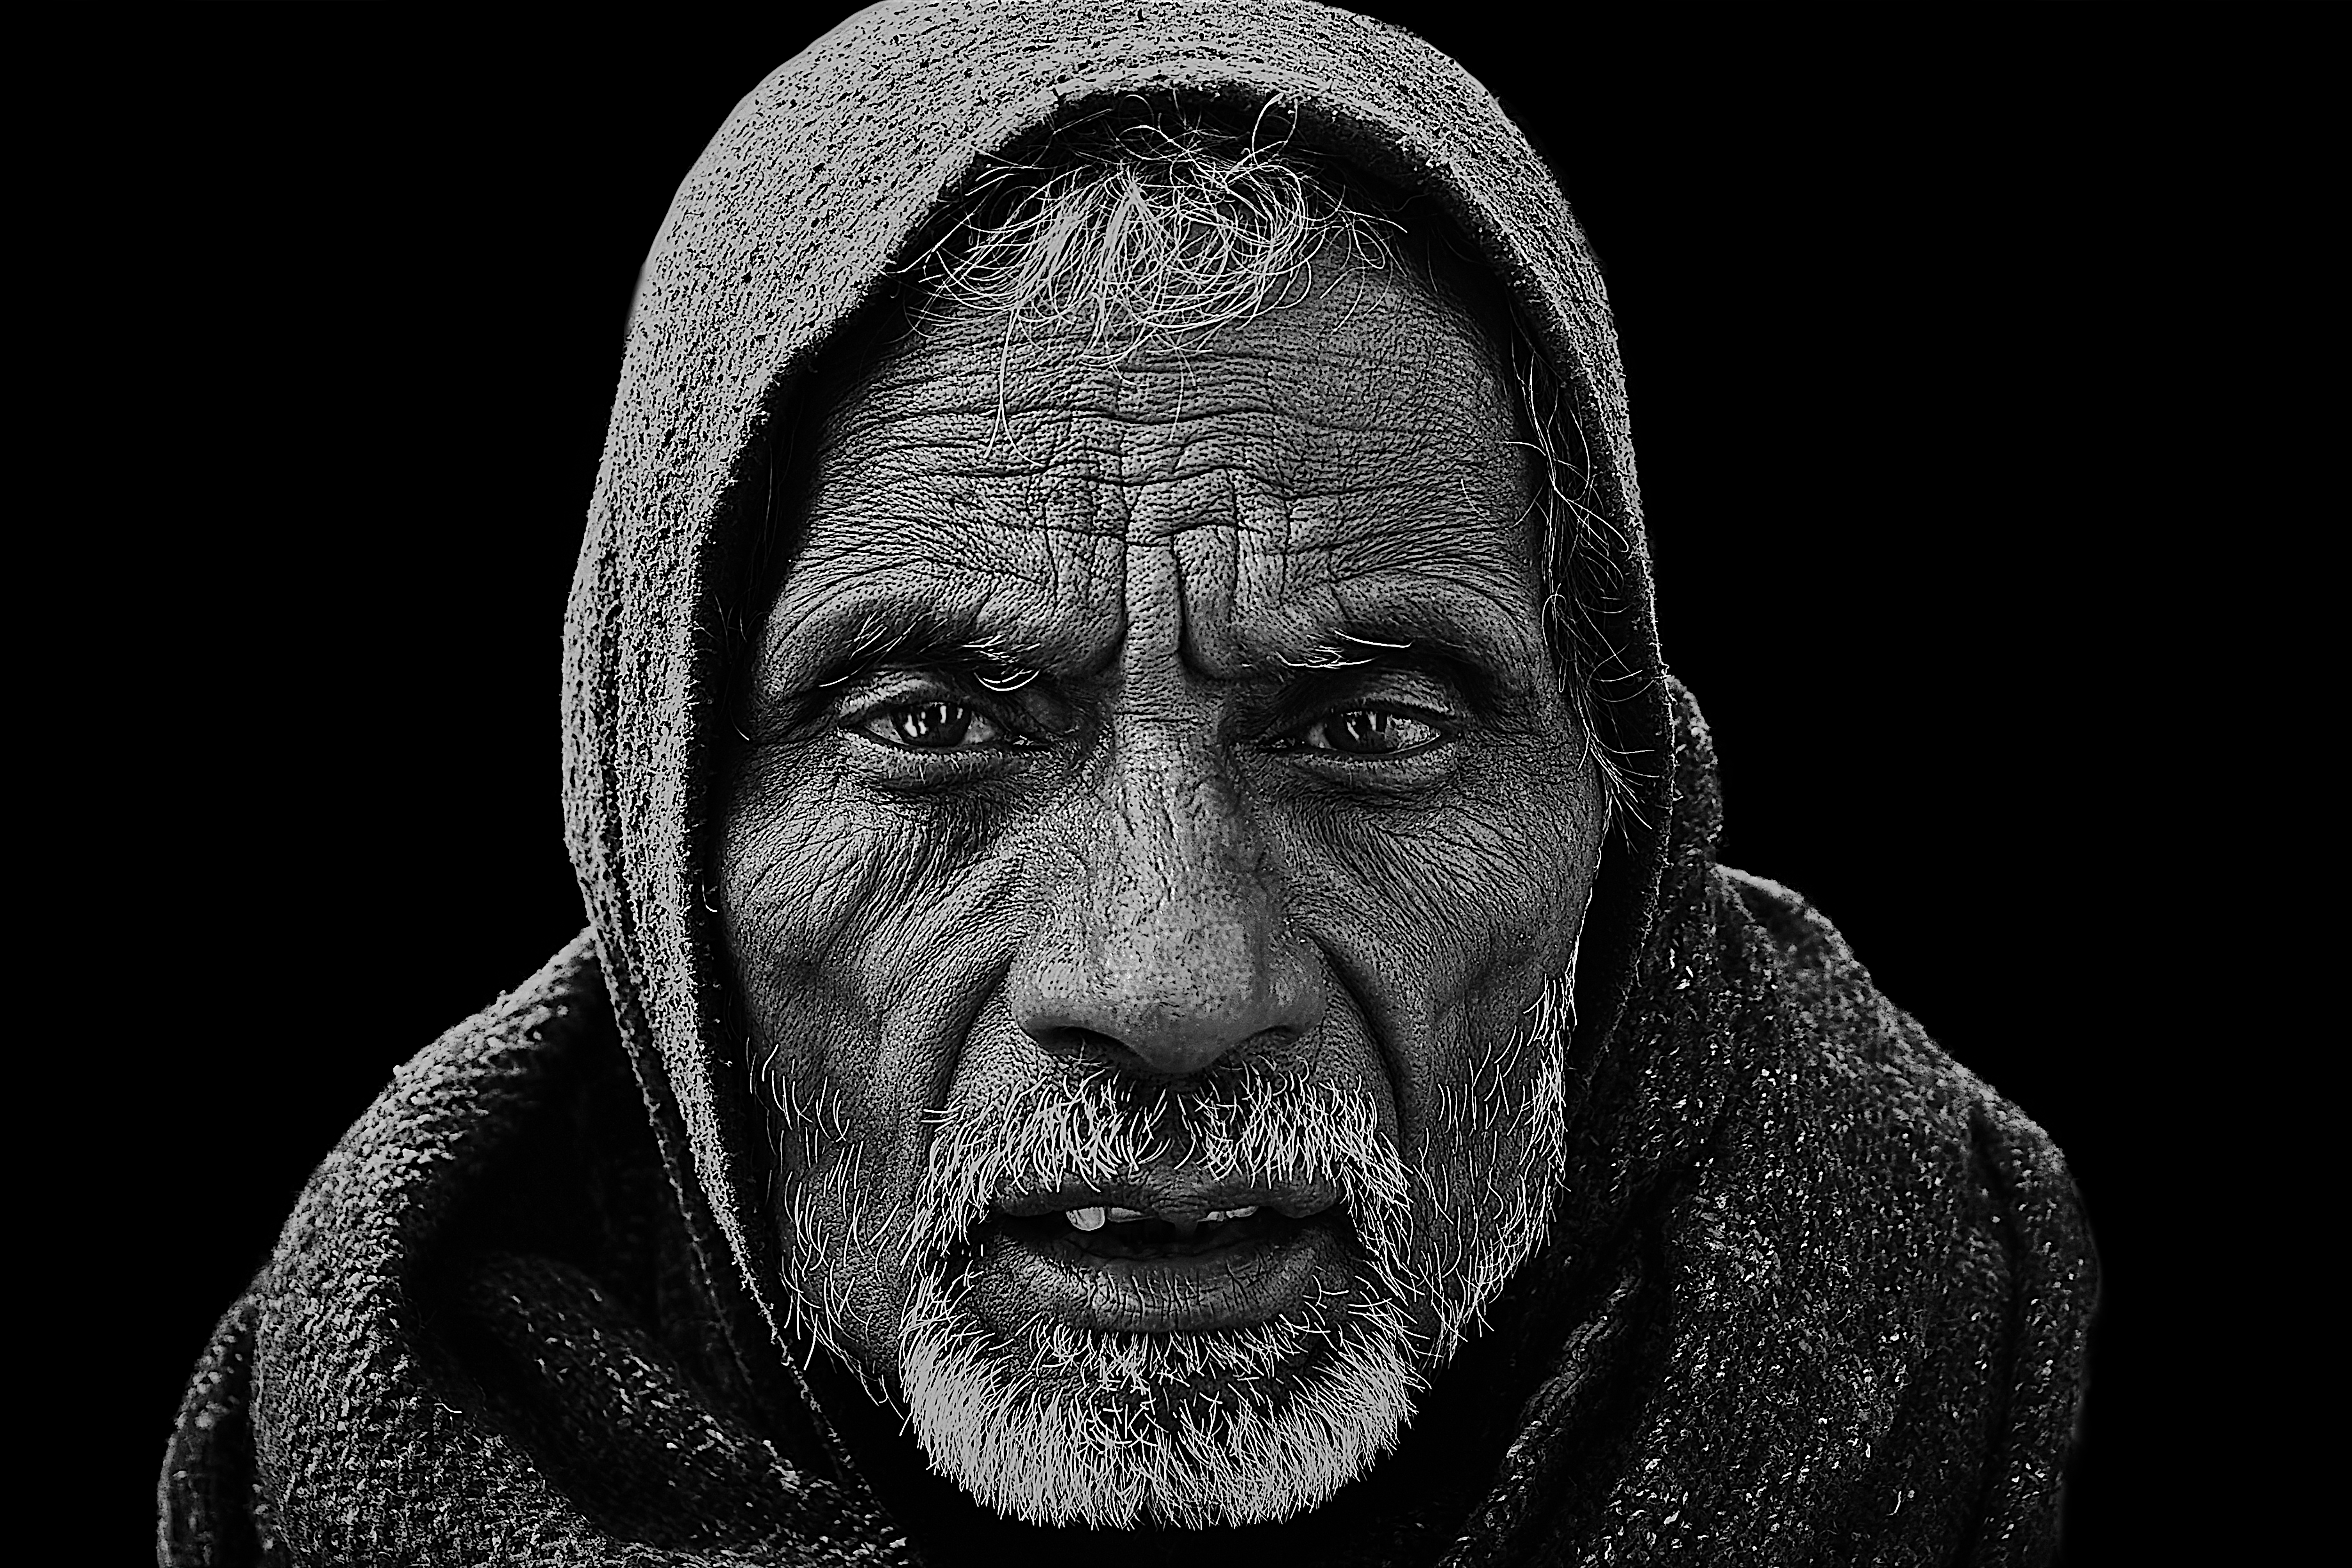
man, person, people, old, travel, male, portrait, asia, tourism, facial expression, face, head, india, emotion, facial hair, bw, black white, forehead, nose, hair, hairstyle, eyebrow, eye, beard, mouth, jaw, flash photography, ear, grey, wrinkle, moustache, No expression, monochrome photography, monochrome, audio equipment, cap, darkness, hat, portrait photography, flesh, elder, worried